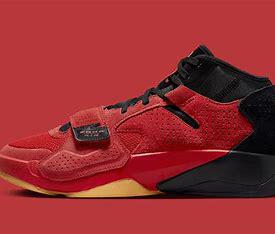
Brand: Jordan
Model: Zion 2